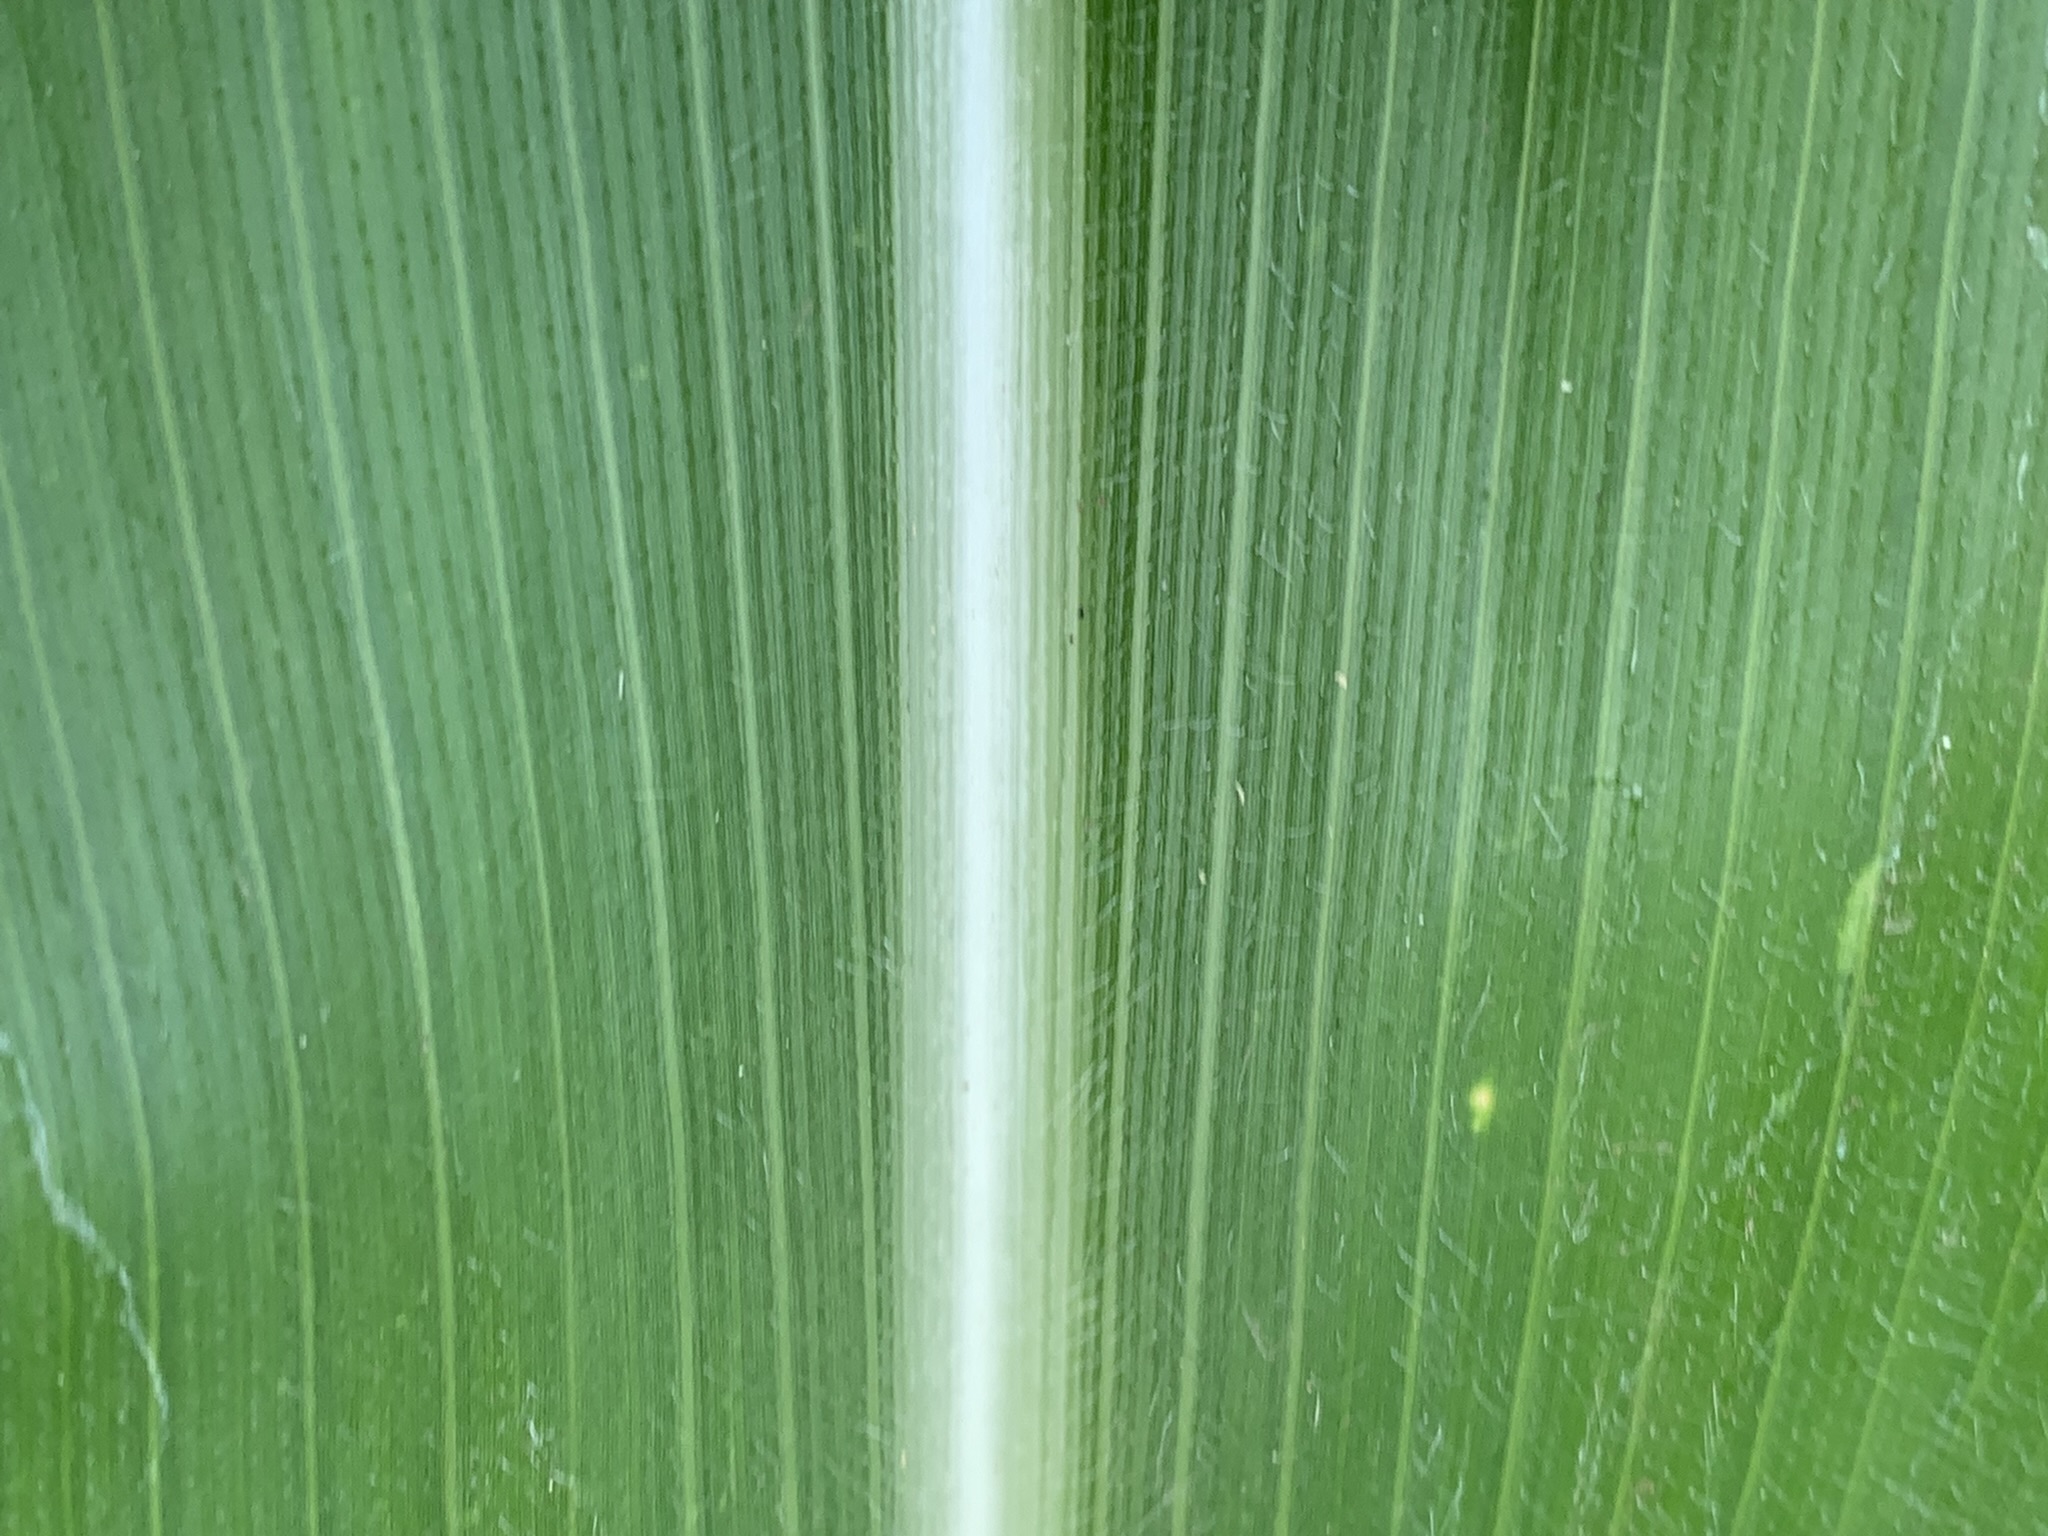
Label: Healthy